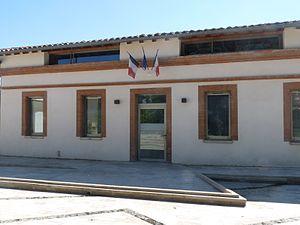
Mairie de Préserville, Haute-Garonne, France
Préserville est une commune française située dans le département de la Haute-Garonne, en région Occitanie.